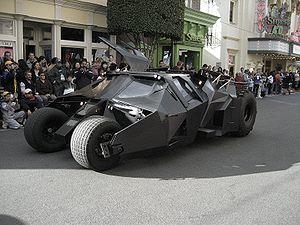
La Batmobile est le véhicule du personnage de bande dessinée Batman. Au fil des années, les artistes ayant travaillé sur la série ont souvent modifié son aspect et ses caractéristiques. La Batmobile figure dans les comics, les dessins animés, les jeux vidéo et les films mettant en scène le personnage de Batman.
Batman Begins ou Batman : Le Commencement au Québec et au Nouveau-Brunswick est un film américano-britannique réalisé par Christopher Nolan, sorti en 2005.